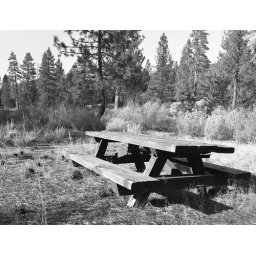
Picnic table and pine cones at the Chilao picnic area in the Angeles National Forest